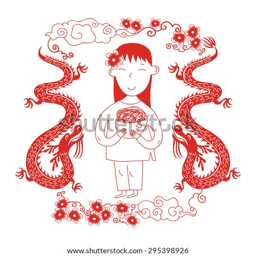
girl holding a bowl of noodles .